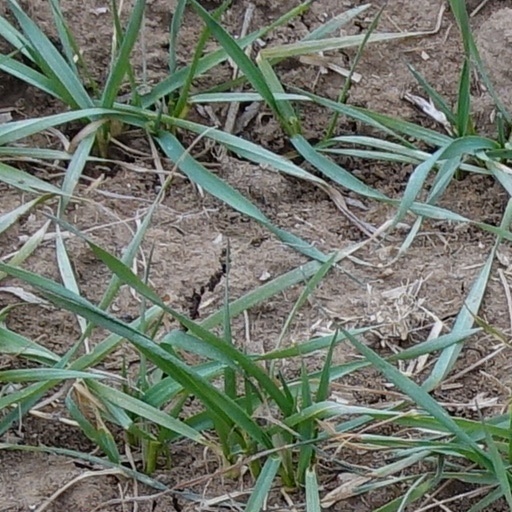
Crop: wheat